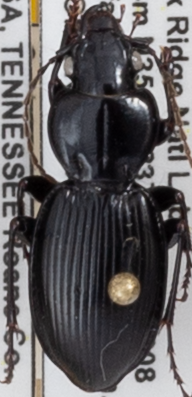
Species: Cyclotrachelus fucatus
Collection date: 2021-06-09
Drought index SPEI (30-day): -1.28
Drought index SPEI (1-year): -0.1
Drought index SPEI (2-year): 2.09